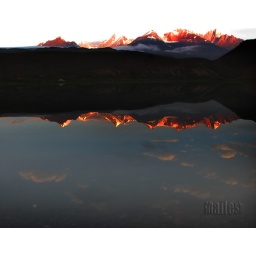
Reflection in the clear calm waters of Chandra Taal ....almost full moon in th e moon lake